Honda RA300

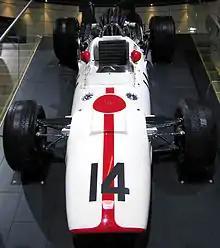
On display at the IAA exhibition in Frankfurt, 2007.

Honda continued with the RA300 for the remainder of the 1967 season, Surtees finishing fourth at the final race in Mexico. The car was then raced one last time at the opening race of the 1968 season in South Africa, Surtees finishing eighth, before being superseded by the RA301, a design closely based on the RA300.